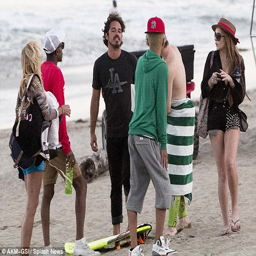
a bit of a party : person and her friends left the sand when the sky clouded over